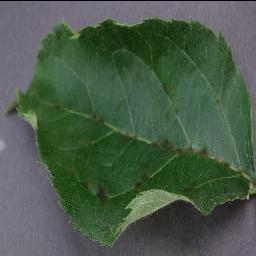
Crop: apple
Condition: scab